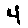
Label: 4